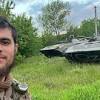
Label: BMP